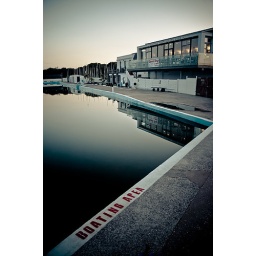
Loved the reflection from the building in the perfectly still water